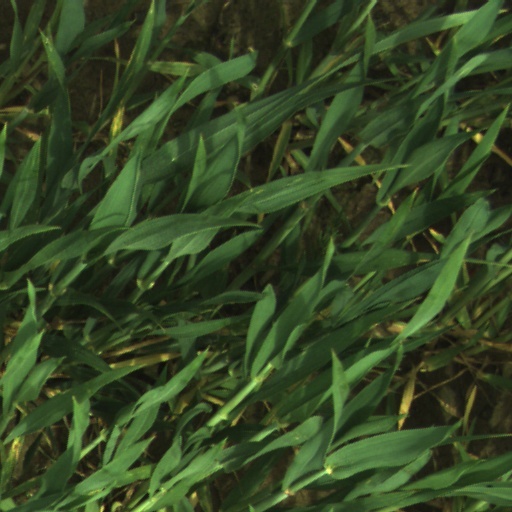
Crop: wheat